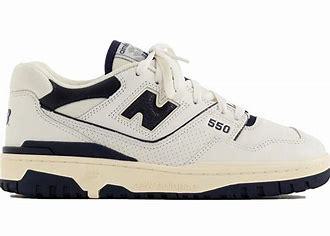
Brand: New
Model: Balance 550